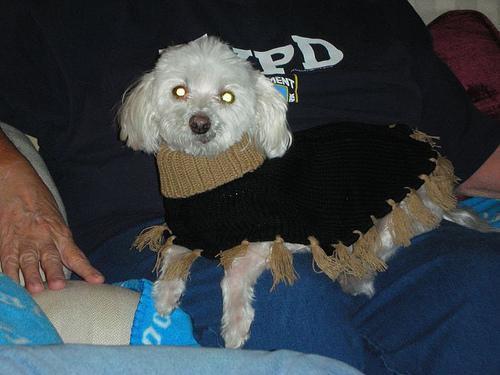
Maltese_dog